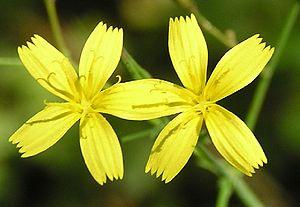
La laitue des murailles, également appelée laitue des murs, est une plante herbacée vivace du genre Mycelis et de la famille des Astéracées.